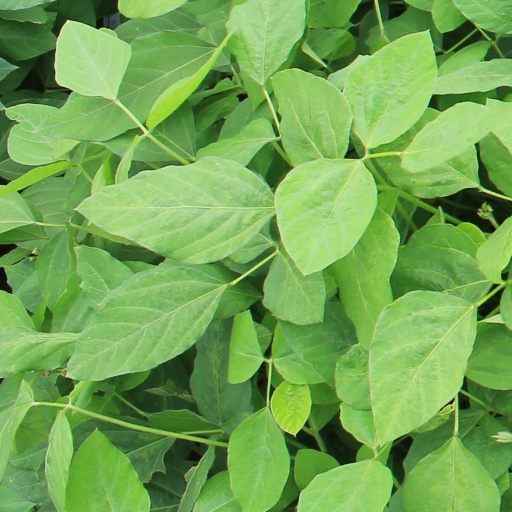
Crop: soybean